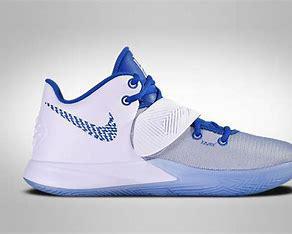
Brand: Nike
Model: Kyrie Flytrap 3